Halothane

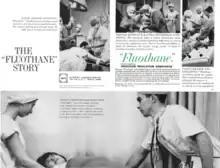
An advertisement for "Fluothane", published in various American medical journals between 1961 and 1962.

Side effects include irregular heartbeat, respiratory depression, and hepatotoxicity. It appears to be safe in porphyria. It is unclear whether use during pregnancy is harmful to the baby, and it is not generally recommended for use during a C-section.